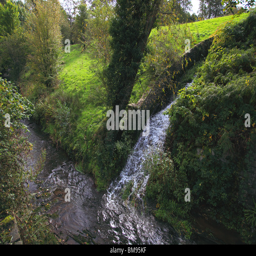
the runoff of water into river